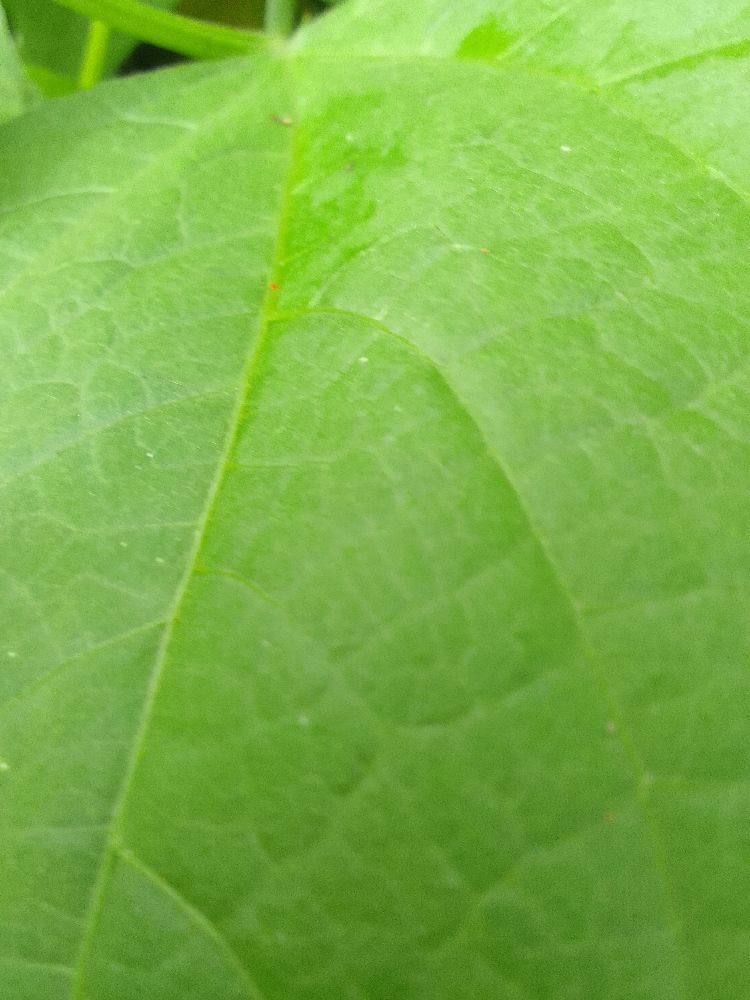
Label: healthy